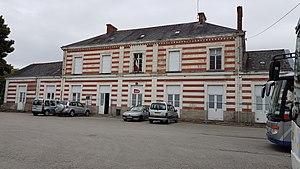
Gare de Pontivy - Place Brard
Pontivy est une commune française, chef-lieu d'arrondissement du département du Morbihan en région Bretagne.
La gare de Pontivy est une gare ferroviaire française de la ligne d'Auray à Pontivy, située à l'est du centre-ville de Pontivy, dans le département du Morbihan, en région Bretagne.